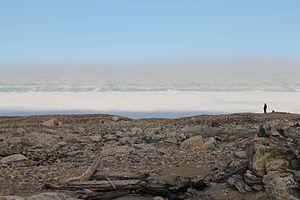
Kvitøya est une île de l'archipel du Svalbard dans l'océan Arctique. Elle a une superficie de 682 km². Elle constitue la partie la plus orientale du Royaume de Norvège. La possession russe la plus proche, l'île Victoria, ne se situe qu'à 62 kilomètres à l'est de Kvitøya.